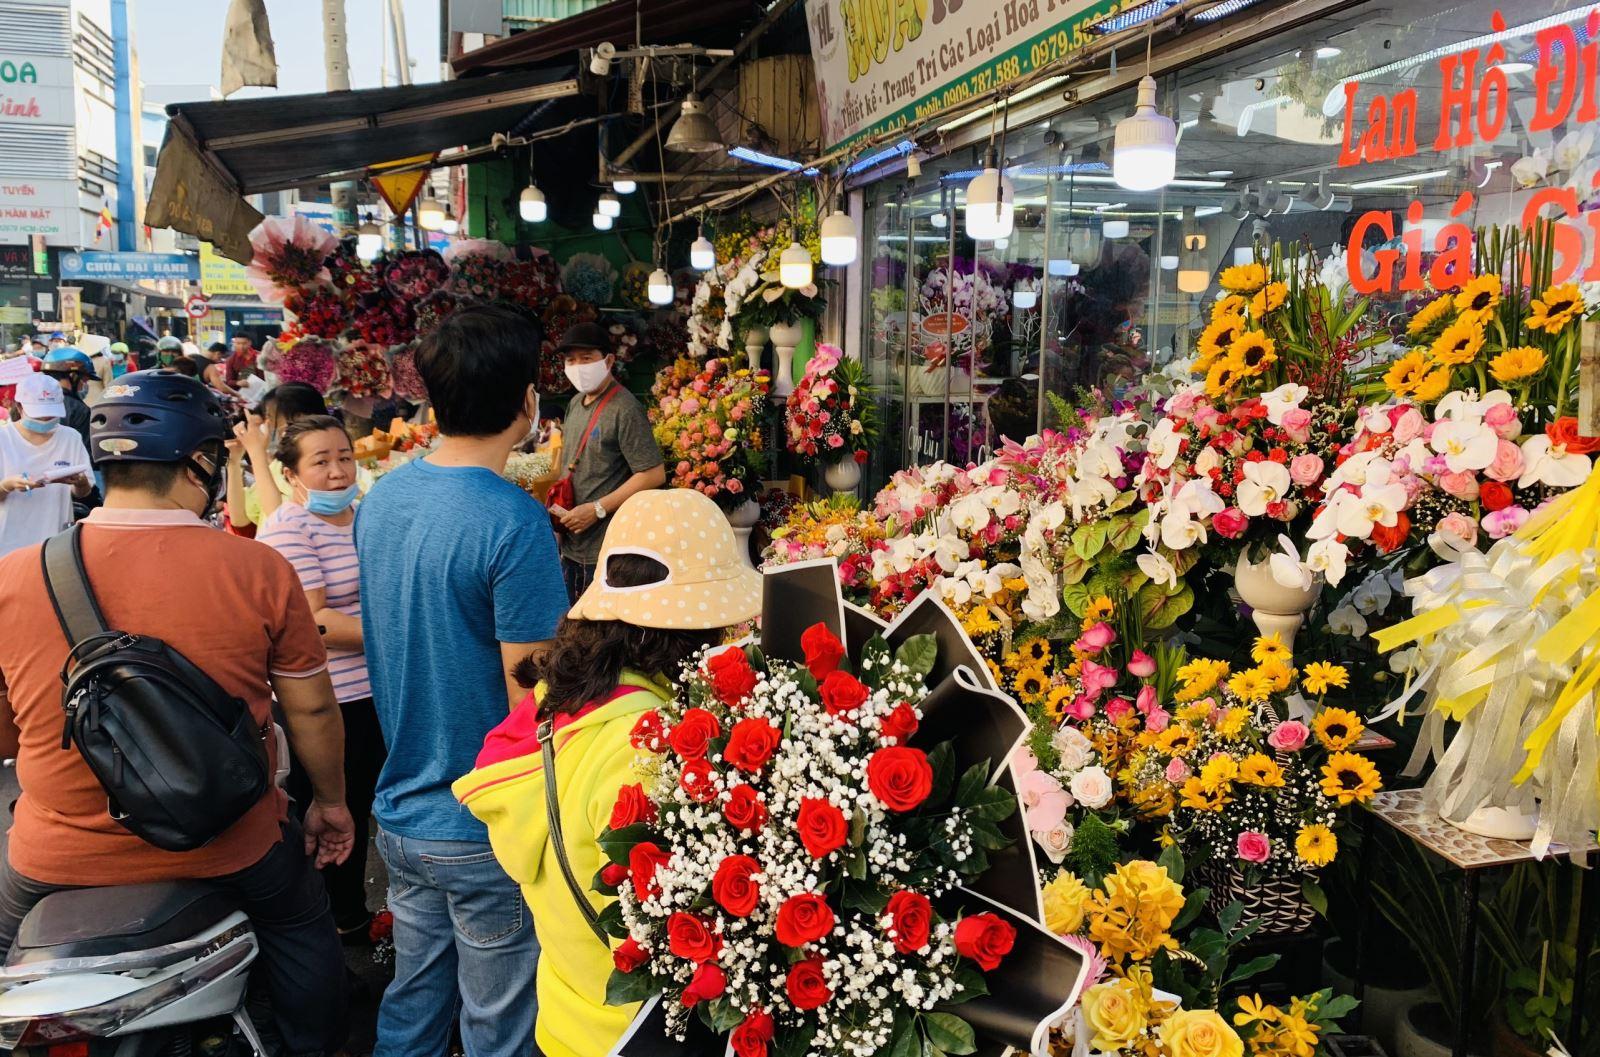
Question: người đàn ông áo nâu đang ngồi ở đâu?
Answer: ngồi ở trên xe